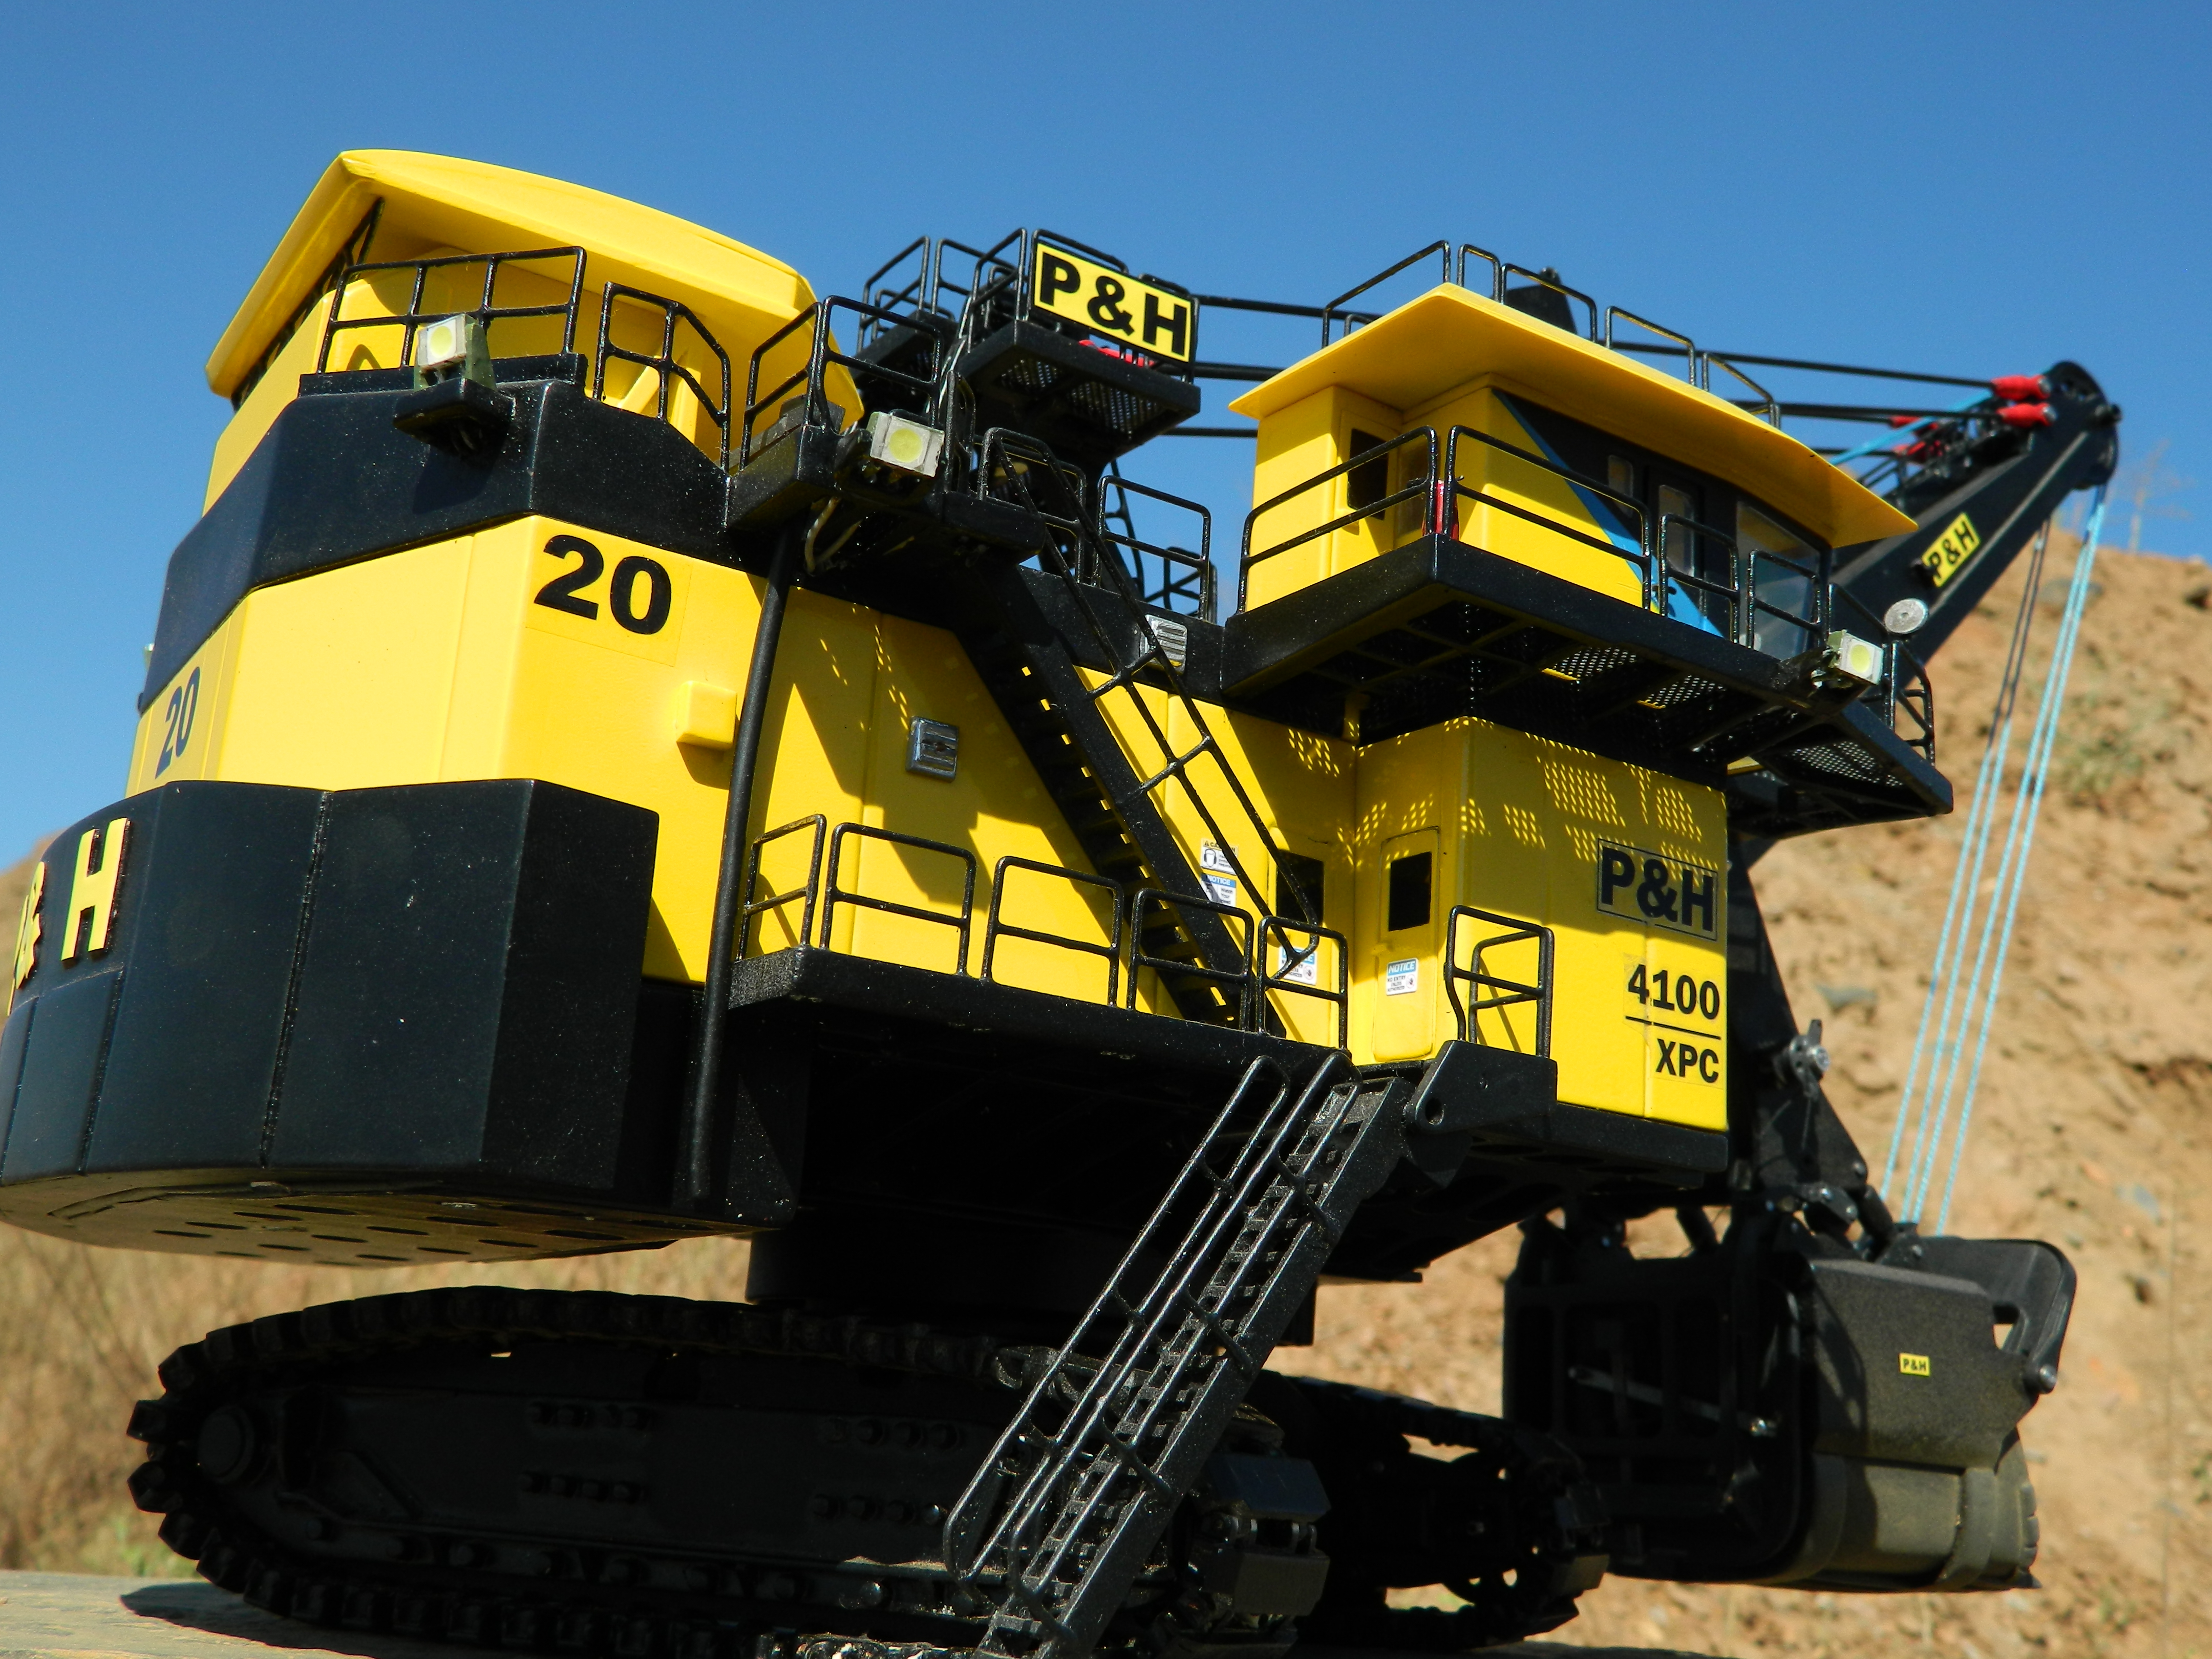
mechanics, vehicle, construction equipment, transport, machine, bulldozer, automotive wheel system, automotive tire, wheel, off road vehicle